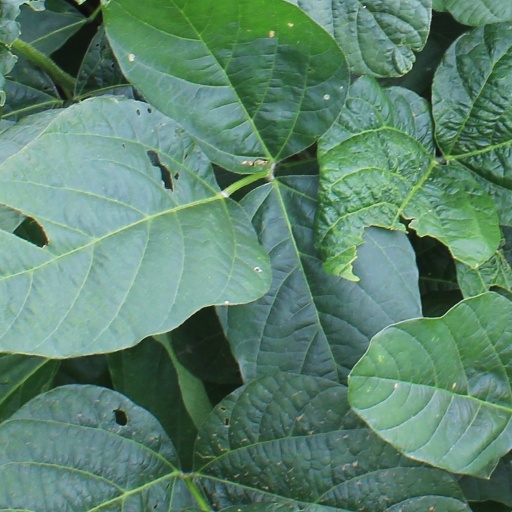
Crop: soybean